David Livingstone

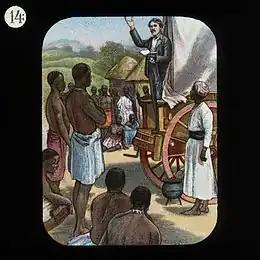
Livingstone preaching the gospel to unconverted Africans. Like other missionaries of the era he had a low success rate and is credited with a single conversion.

To improve his Tswana language skills and find locations to set up mission stations, Livingstone made journeys far to the north of Kolobeng with William Cotton Oswell. In 1849 they crossed the Kalahari Desert and reached Lake Ngami. In 1850, he was recognised by the Royal Geographical Society which presented him a chronometer watch for 'his journey to the great lake of Ngami'. He heard of a river which could potentially become a "Highway" to the coast, and in August 1851 they reached the Zambezi which he hoped would be a "key to the Interior".